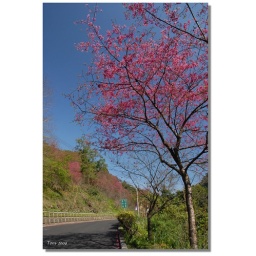
Sakus blossoming in the blue sky